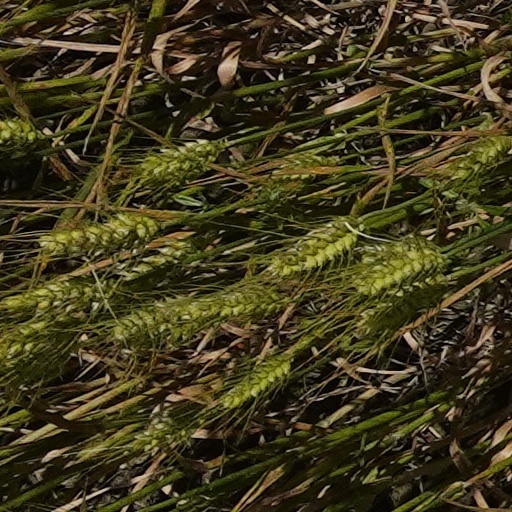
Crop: wheat